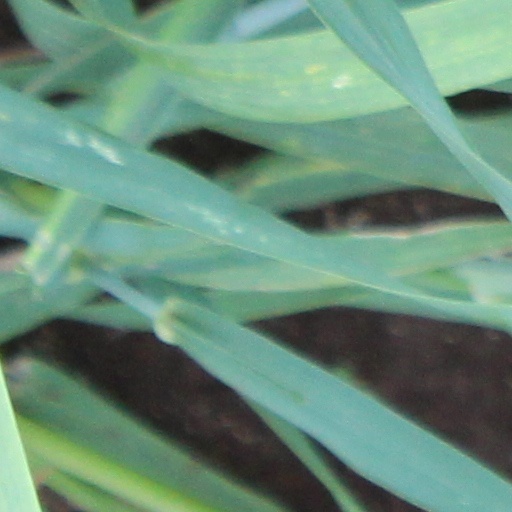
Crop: wheat